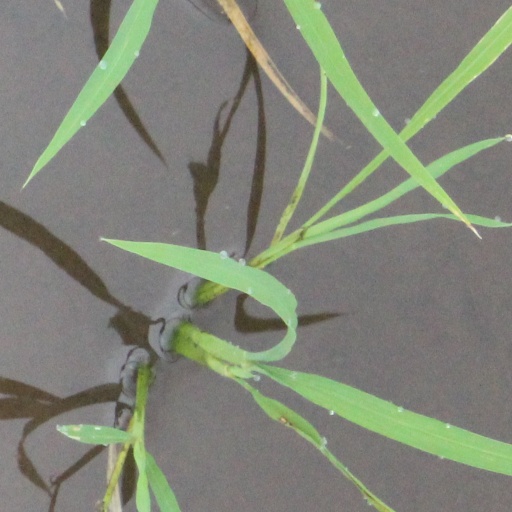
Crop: rice